Quaranjavirus

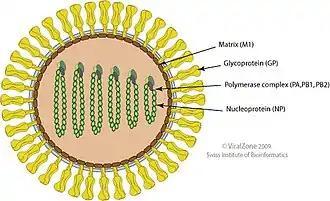
Schematic drawing of a virion (genera "Thogotovirus" and "Quaranjavirus", cross section)

The virus particle is enveloped and spherical, ovoid or variable in shape, with a diameter generally in the range 80–120 nm. The virus particle contains around ten ribosome-like granules, a feature of arenaviruses. It bears surface projections variously described as 4–5 nm long and 10–14 nm in length and 4–6 nm in diameter.